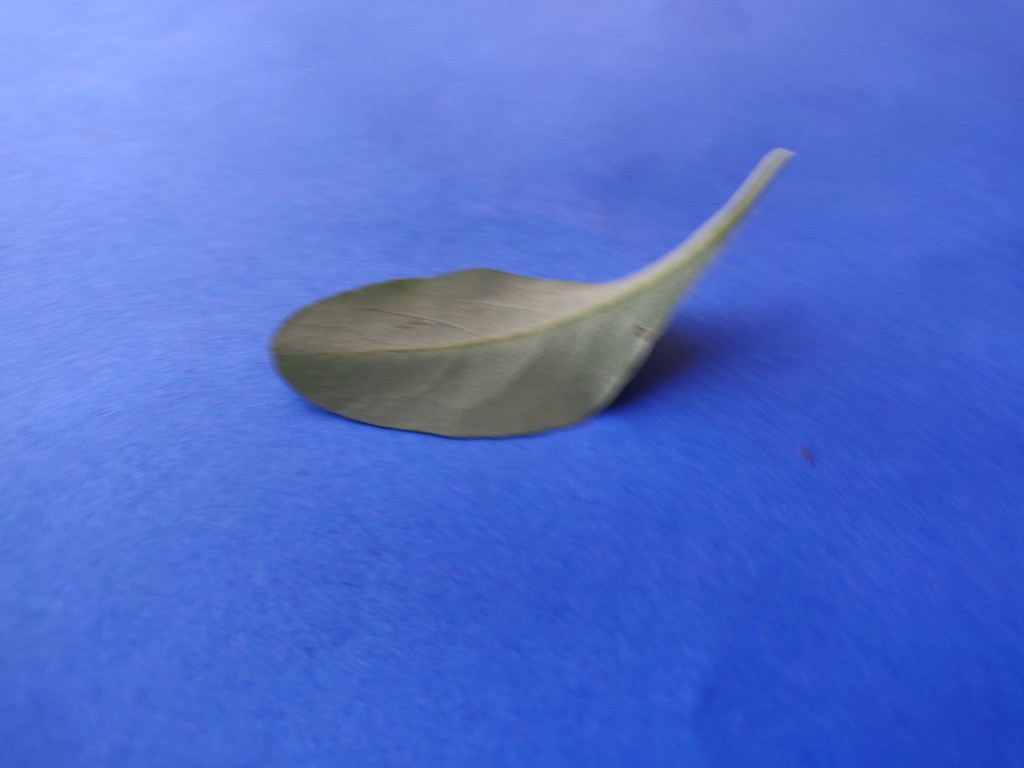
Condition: Healthy
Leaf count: single
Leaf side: back